Warszawa Główna railway station

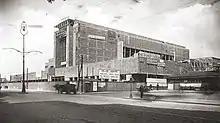
Station building under construction in 1938

The station was designed in the Modernist Style, with then popular Art deco elements. The architects intended for the station to be multi-functional; plenty of space had been designed for various stores, entertainment, and restaurants. As construction continued in 1938, first passengers were able to use the partly completed station, however, the building was never completed because of the outbreak of the Second World War.